Gottlieb Hufeland

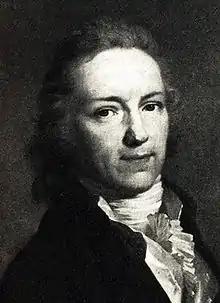
Gottlieb Hufeland.

Gottlieb Hufeland (29 October 1760 – 25 February 1817) was a German economist and jurist.